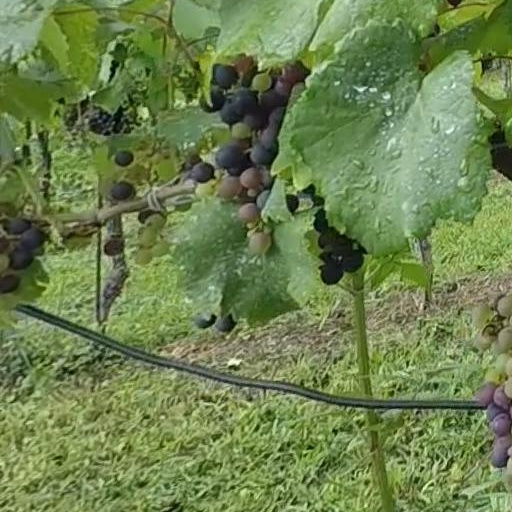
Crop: grape